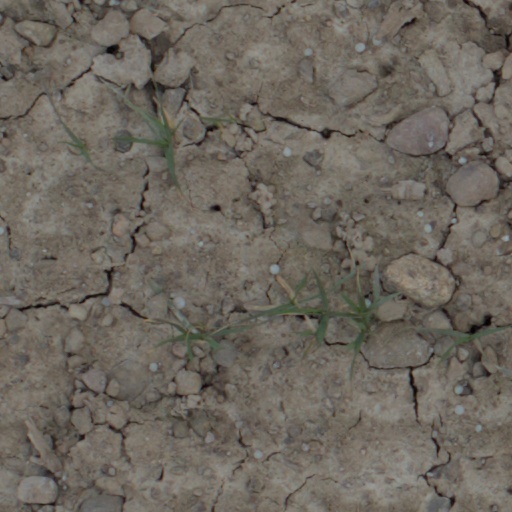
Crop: wheat